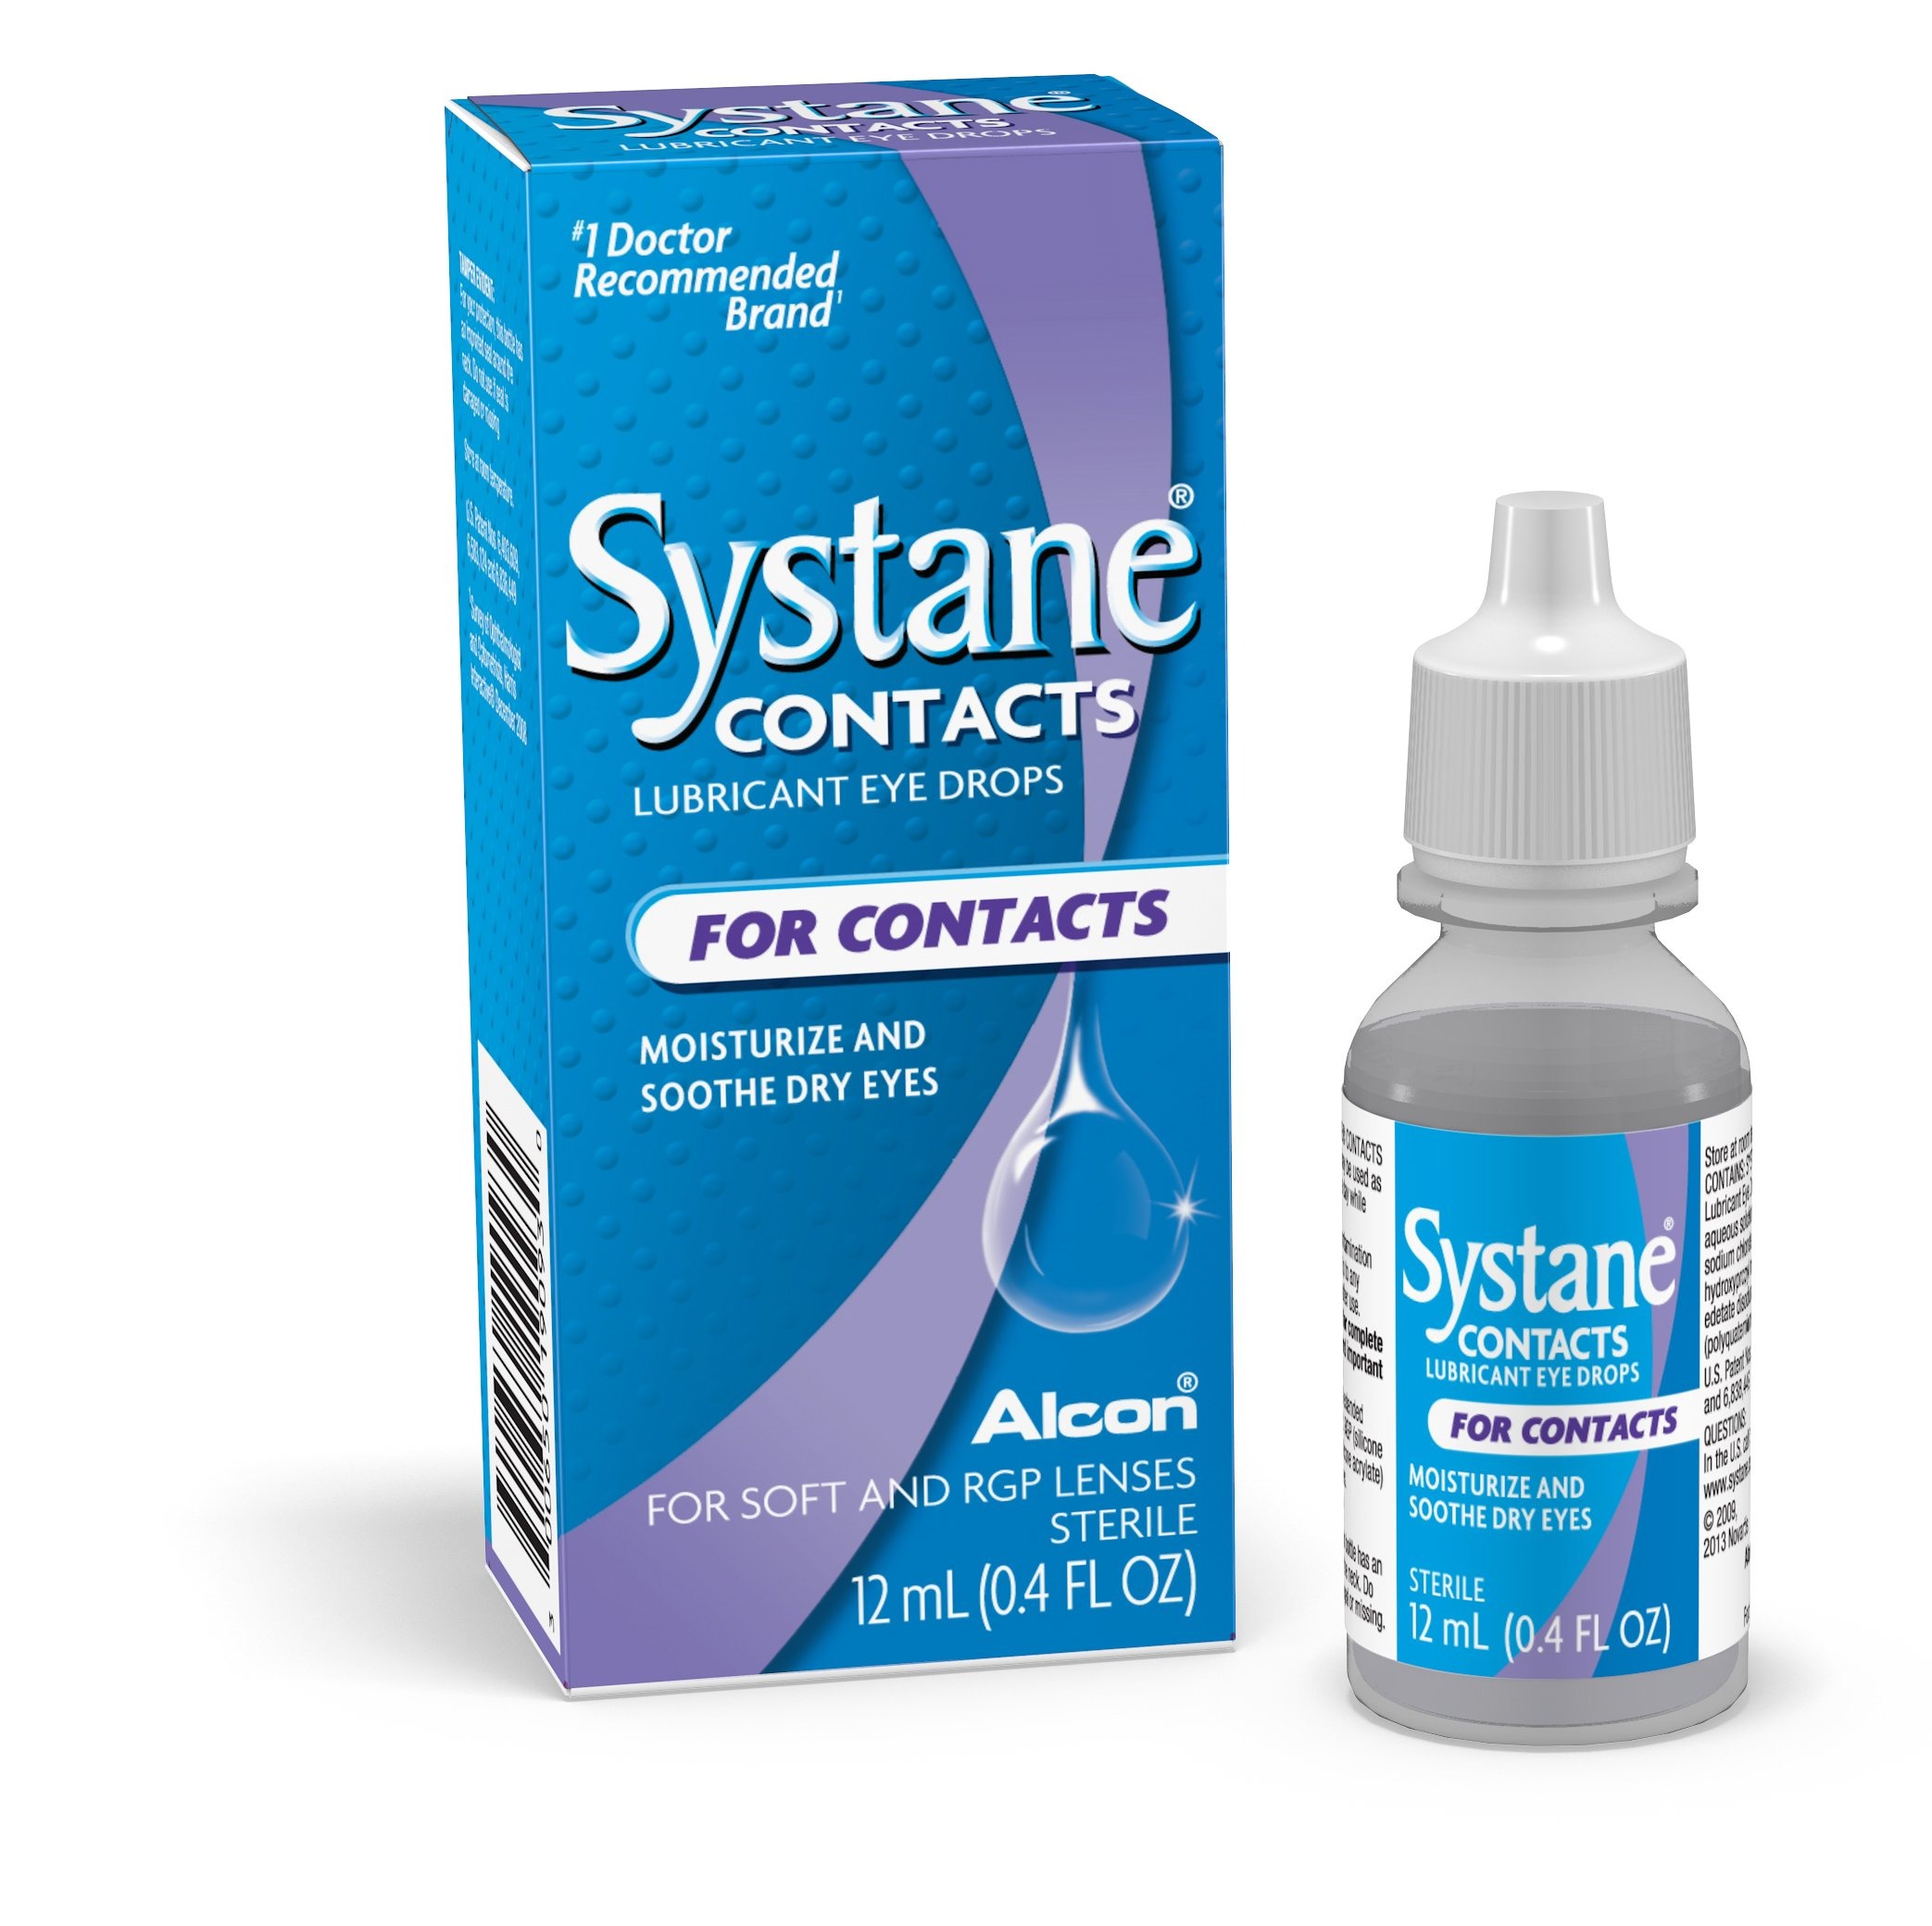
Item Name: Systane Contacts Lubricant Eye Drops, 12-mL
Bullet Point 1: #1 Dr. Recommended Brand of Artificial Tears*
Bullet Point 2: Relieves discomfort from dry or irritating contact lenses
Bullet Point 3: No need to remove lenses before applying
Bullet Point 4: Moistens daily and extended-wear contacts and helps remove debris
Bullet Point 5: For soft, hard, and RGP contact lenses
Value: 0.4
Unit: Fl Oz

Price: 16.035